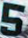
Number: 5